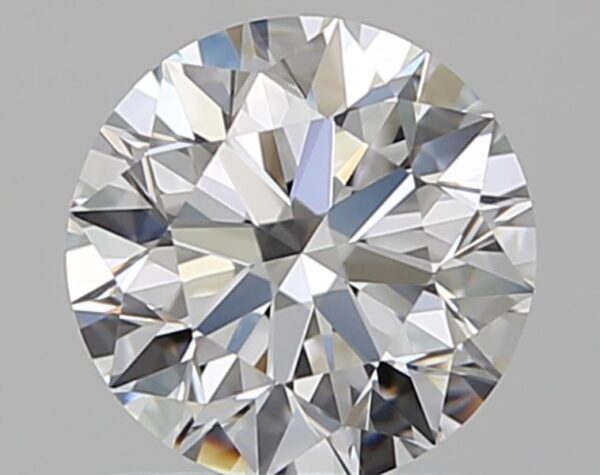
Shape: round
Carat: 1.03
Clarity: VVS1
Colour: D
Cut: EX
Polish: EX
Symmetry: EX
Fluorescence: F
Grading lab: GIA
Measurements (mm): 6.4 x 6.42 x 4.02